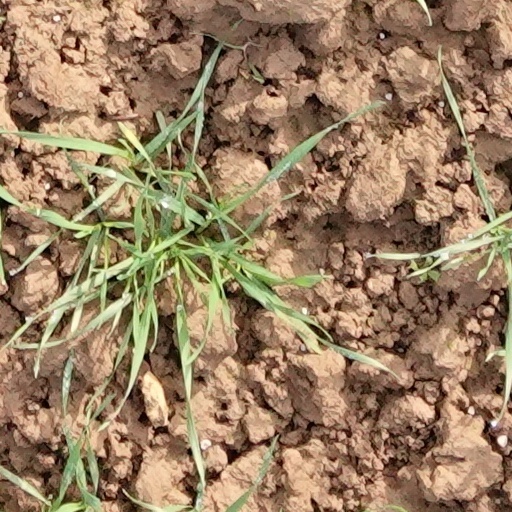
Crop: wheat